HMQS Gayundah

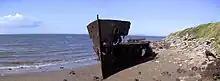
"Gayundah" beached off Woody Point, as seen in 2006

In March 1911, the Commonwealth Naval Forces became the Royal Australian Navy and "Gayundah" was redesignated HMAS "Gayundah". From 22 April to 25 August 1911, at the instigation of the Departments of External Affairs and Trade & Customs, "Gayundah" sailed under the command of Commander G.A.H. Curtis from Brisbane to Broome, Western Australia, to enforce Australia's territorial boundary and fishing zone along the north-west coast of the continent. At Scott Reef, on 25 May, "Gayundah" boarded and detained two Dutch schooners with illegal catches of trepang (sea cucumber) and trochus shell, and escorted them into Broome on 29 May. She remained at Broome until mid-July so the ship's officers could appear as witnesses in the resulting court case against the masters of the schooners. For this cruise, the 6-inch bow gun was removed to provide greater bunkering for coal and thereby increase the ship's range.